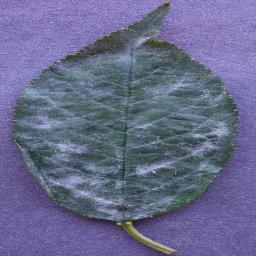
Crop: cherry
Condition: (including_sour)_powdery_mildew